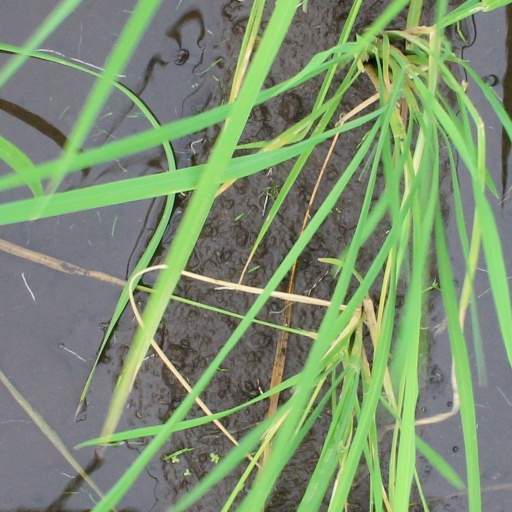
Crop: rice